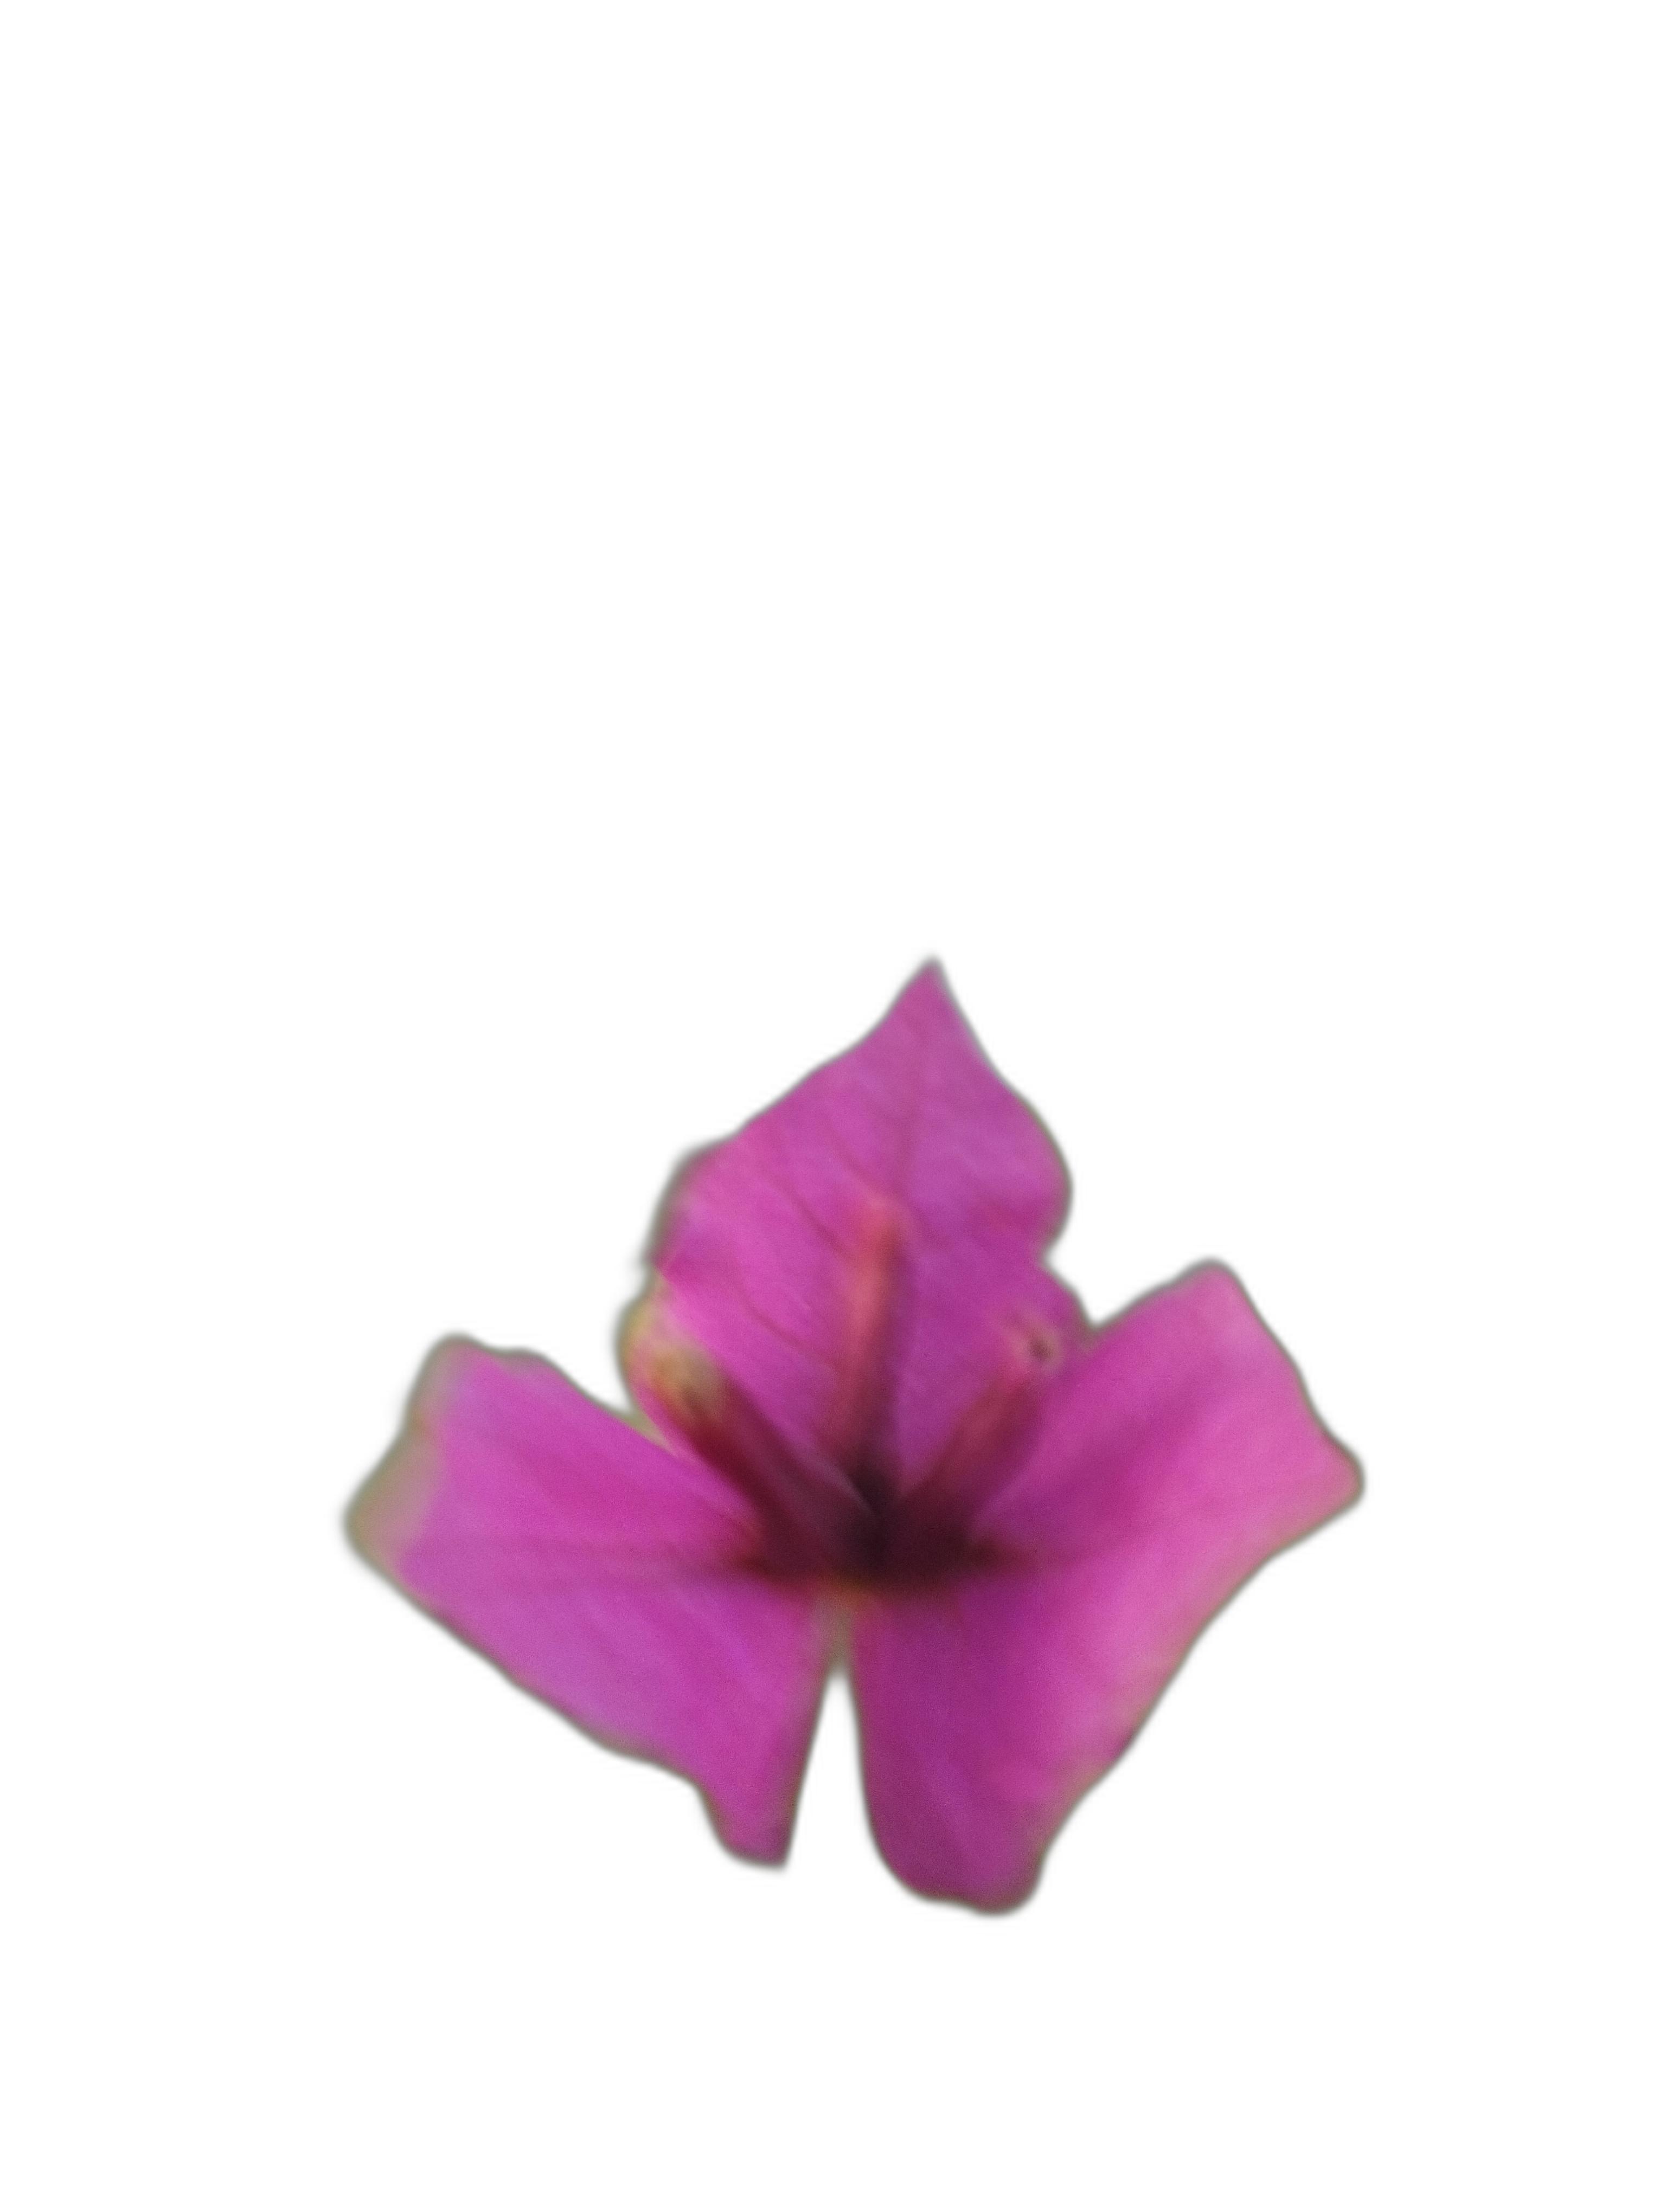
Label: Bougainvillea